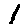
Label: 1